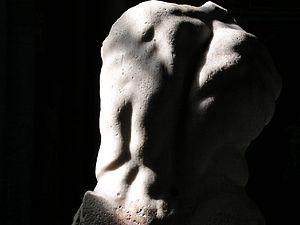
Le Torse du Belvédère est un torse fragmentaire en marbre conservé au musée Pio-Clementino, dans la cour du Belvédère qui lui donne son nom.